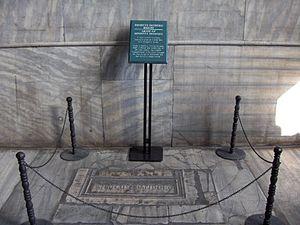
Vestige de l’Empire byzantin ayant résisté à la prise de Constantinople par les croisés en 1204, l’Empire de Nicée, le plus étendu des États grecs, occupait, en Asie Mineure occidentale, une large bande de terre s’étendant de la mer Égée à la mer Noire. Si Nicée demeura sa capitale et le siège du patriarcat pendant toute sa brève histoire, les empereurs établirent leur résidence et le siège du gouvernement à Nymphaion, ville de Lydie, moins exposée aux armées ennemies. Se défendant à la fois contre les États successeurs et le sultanat seldjoukide, Théodore Iᵉʳ Laskaris réussit à édifier un État politiquement stable et économiquement viable en Asie Mineure. Ses successeurs, Jean III Doukas Vatatzès et Théodore II Laskaris, étendirent le territoire de l’empire en Europe, encerclant progressivement Constantinople. Après avoir écarté Jean IV Lascaris, le successeur légitime de Théodore II, Michel VIII Paléologue parvint à reprendre la ville en 1261.